Frøen station

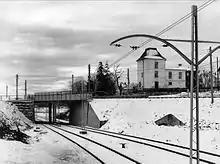
1935 image of the Holmenkollen Line's uphill track crossing over the Sognsvann Line at Frøen

Frøen is a rapid transit station situated on the Holmenkollen Line, from Stortinget in the city center. It is situated at an elevation of above mean sea level. The platforms are much shorter than the norm for the metro and only have space for two cars. They each feature a waiting shed and ticket machines. The platform on the platform towards the city center is the only platform of the entire metro network which lacks accessibility, as travelers must traverse a set of stairs.